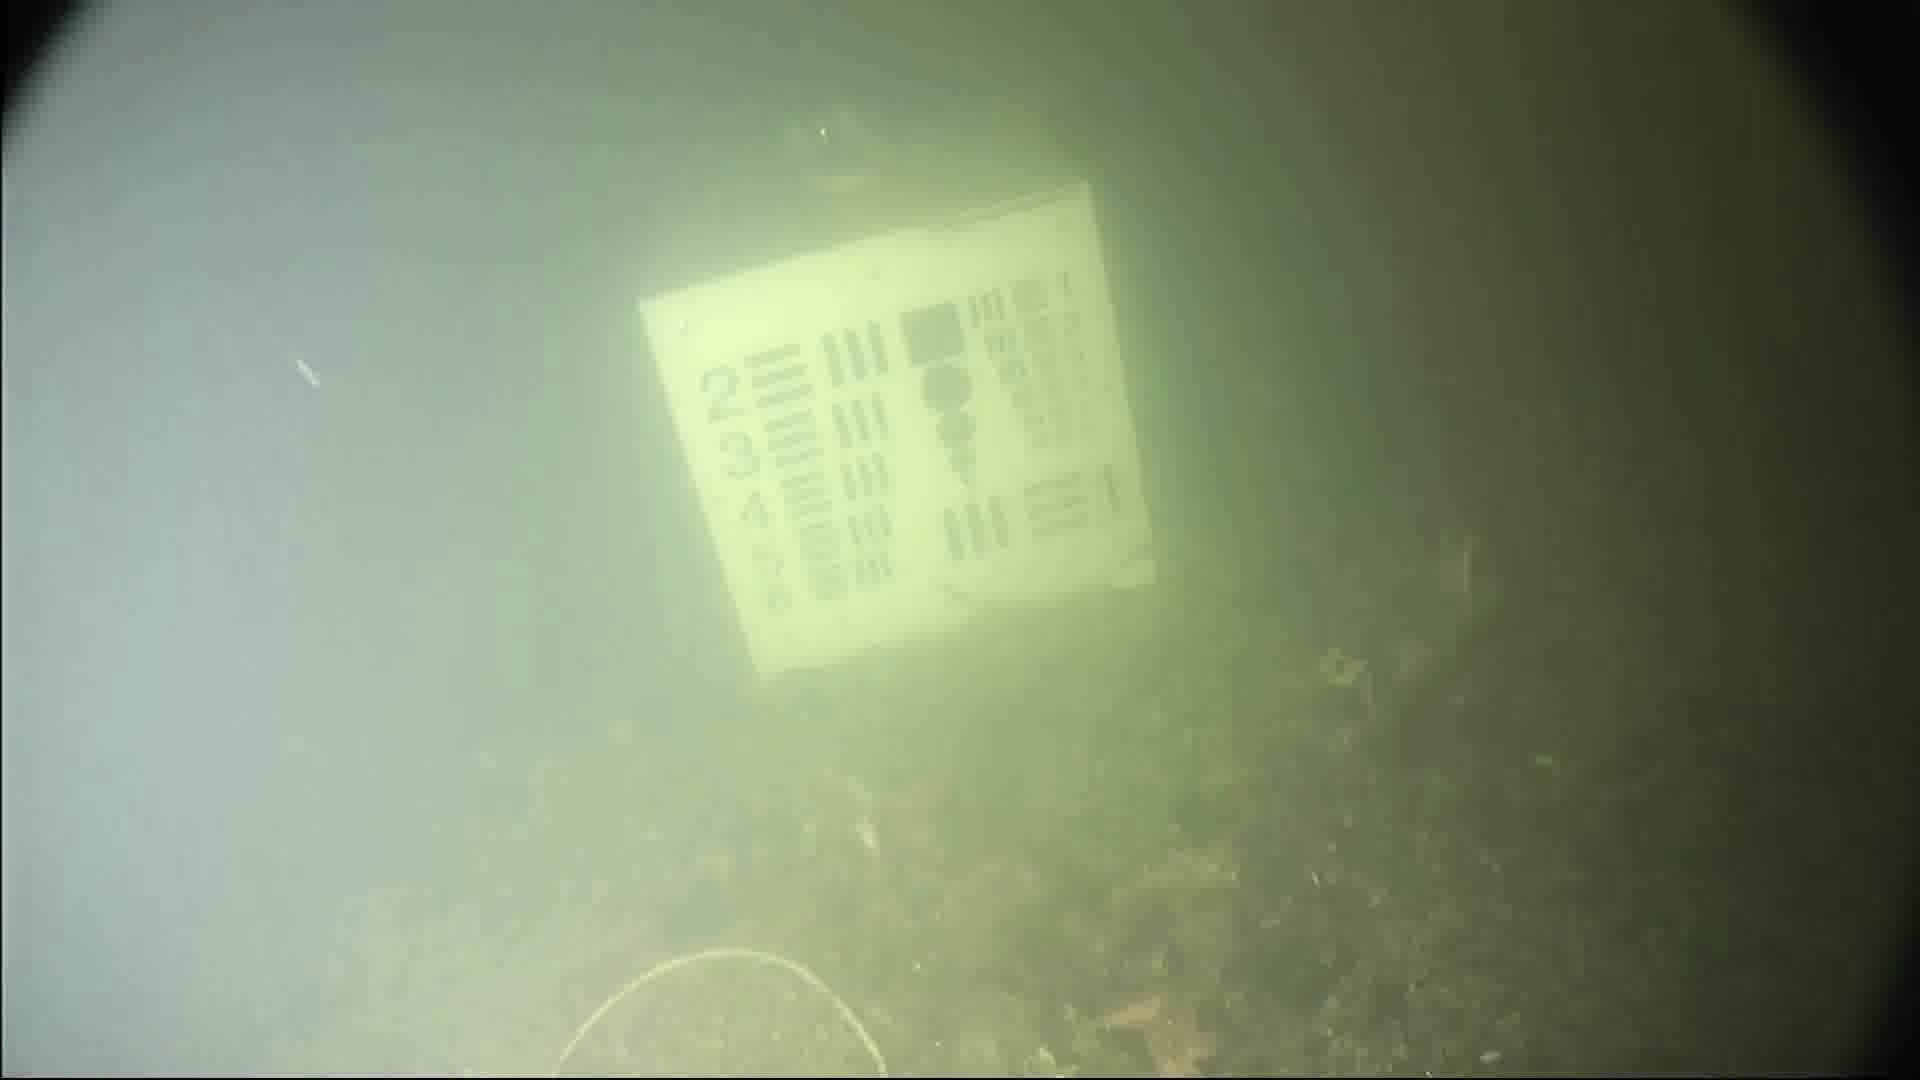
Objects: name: small_fish
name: starfish